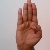
The image shows a hand gesture representing the letter 'B' in Indian Sign Language.